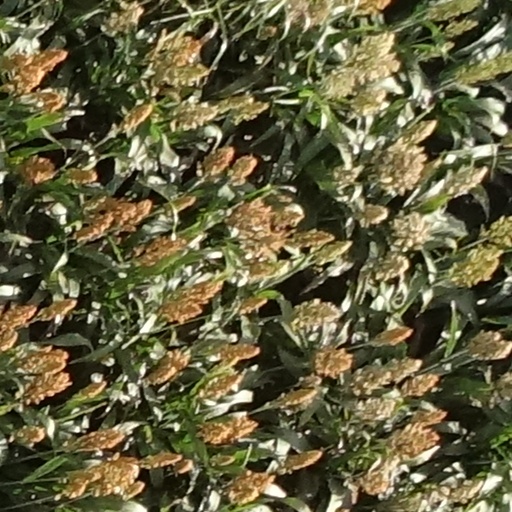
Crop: sorghum